2023 Leagues Cup

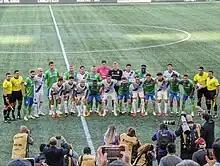
The starting lineups of Seattle Sounders FC (in green) and Monterrey (in white) prior to their group stage match

The 2023 Leagues Cup was the first edition where all MLS and Liga MX teams participated. The MLS Cup 2022 winners (Los Angeles FC) and the 2022 Clausura or 2022 Apertura champions with the highest aggregate points accumulated across 2022 (Pachuca) qualified automatically for the round of 32. The remaining 45 teams were placed into 15 groups of three.